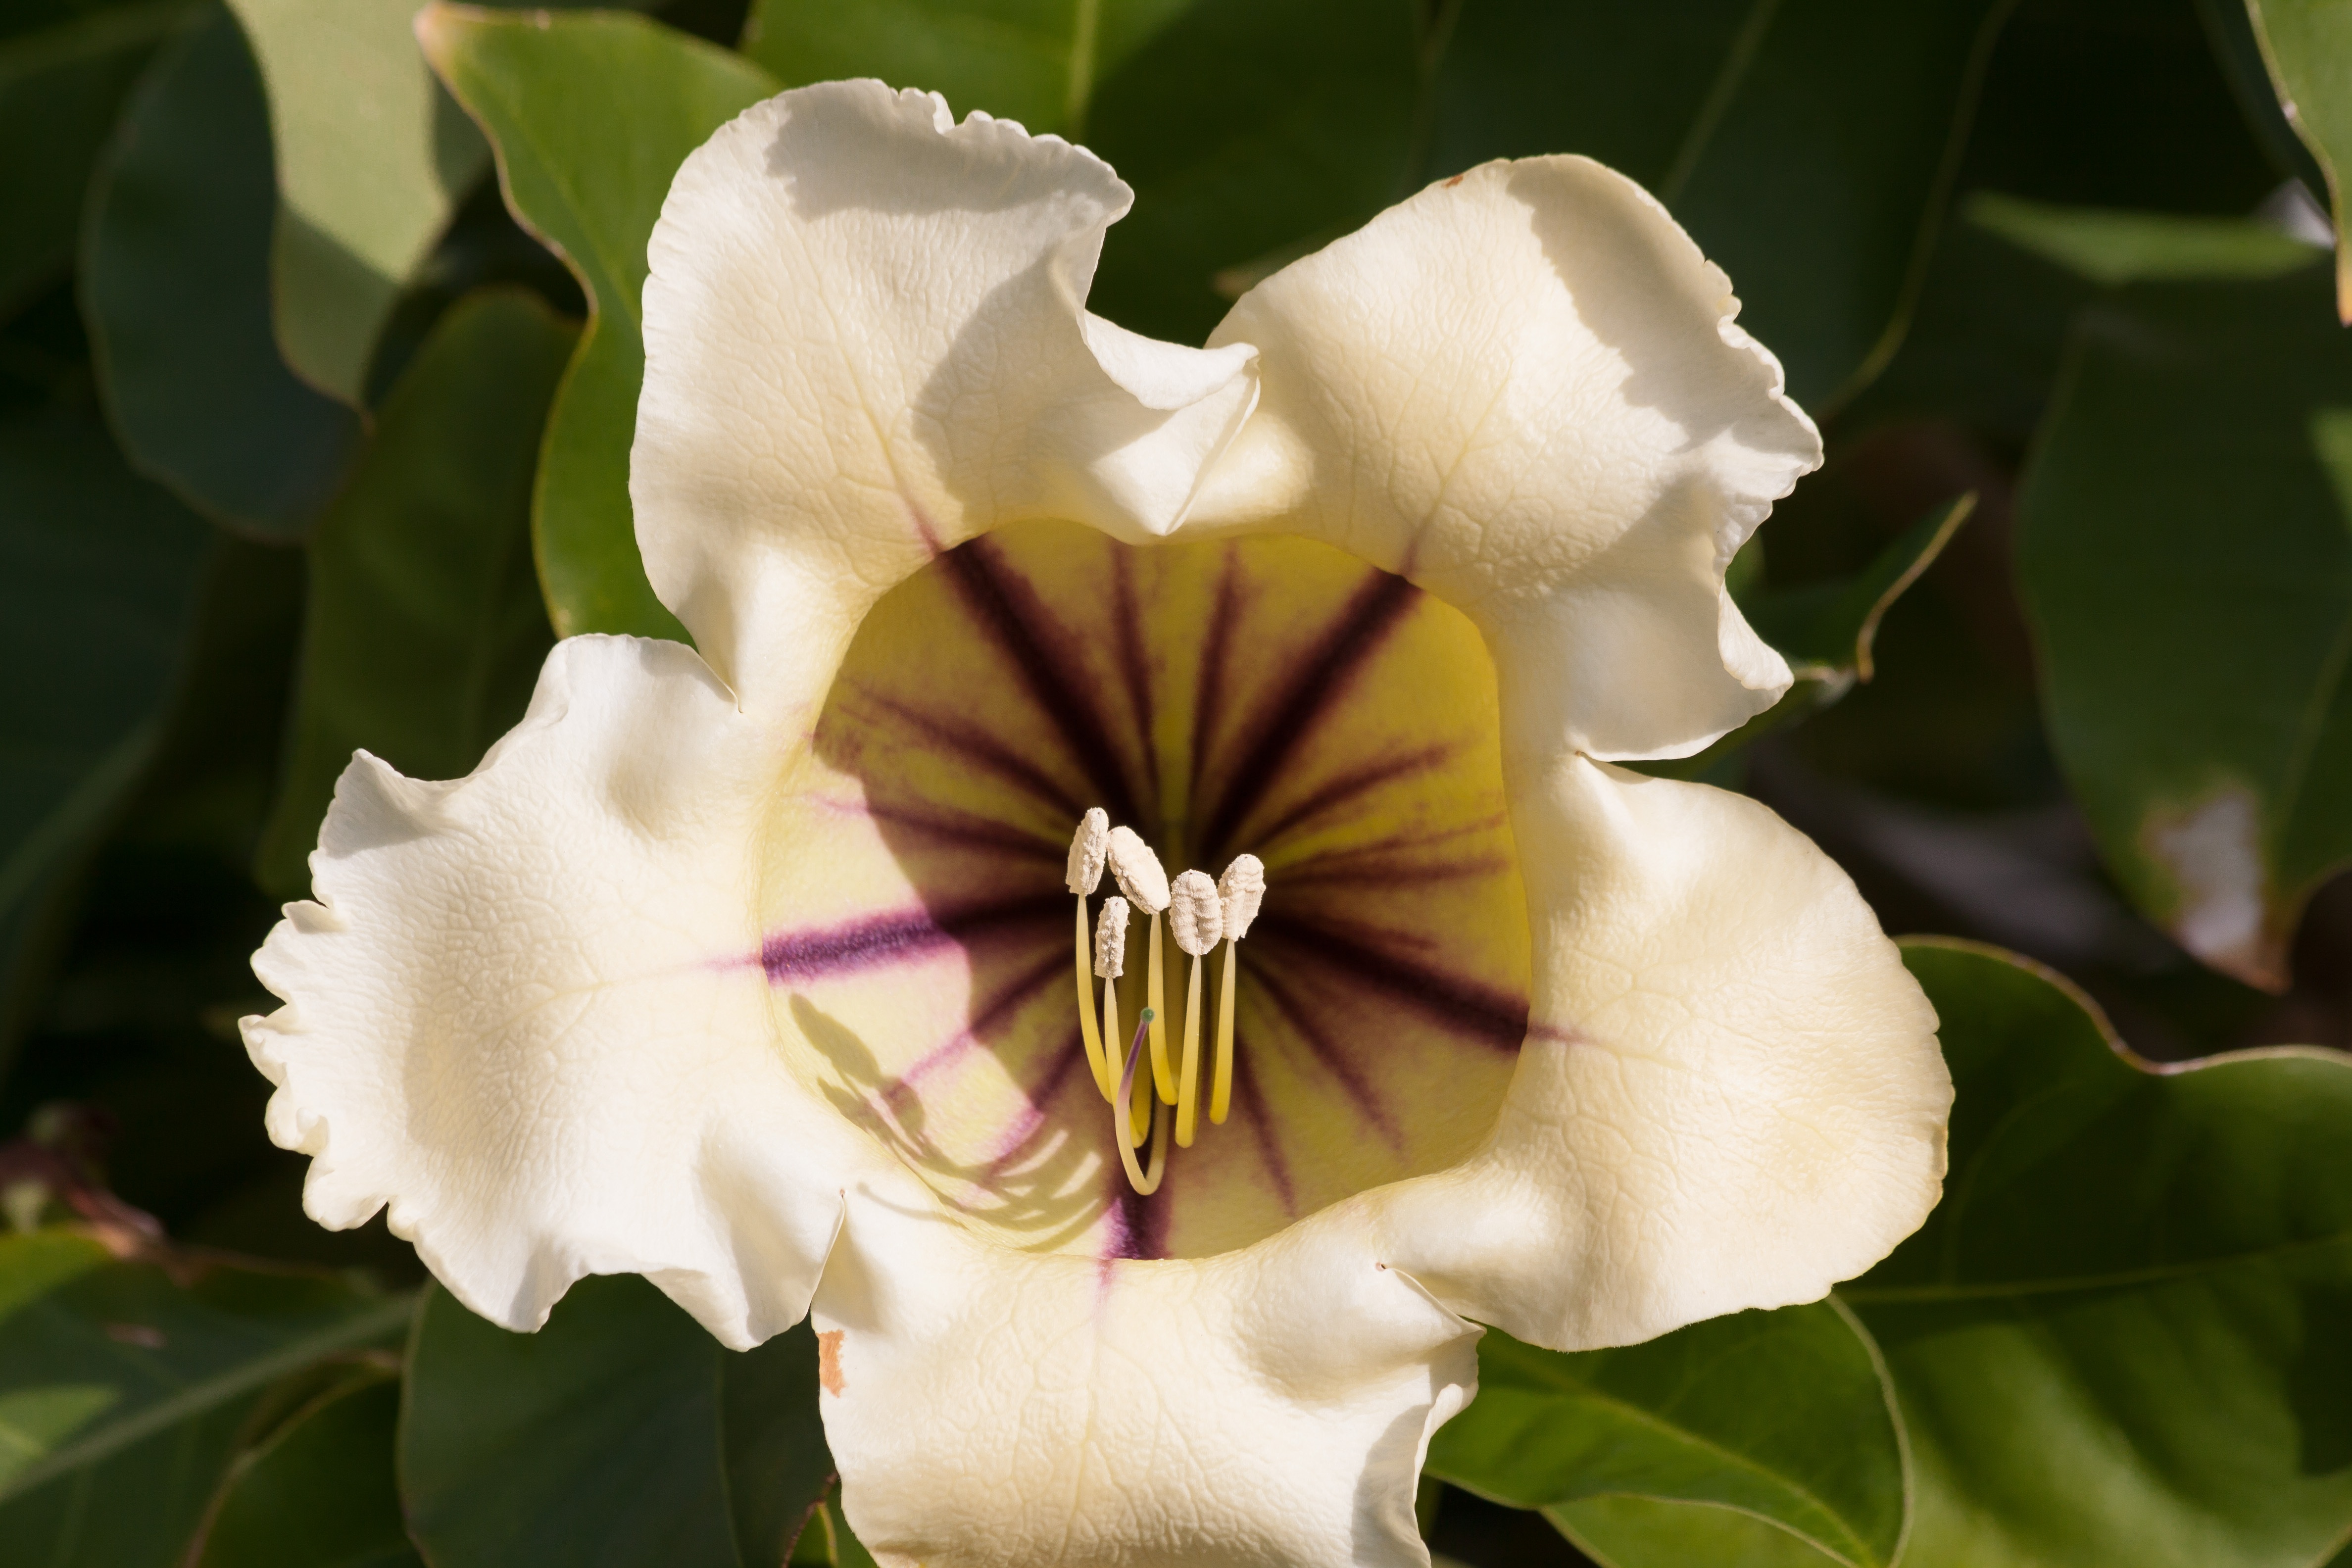
nature, blossom, plant, white, flower, petal, bloom, bush, stamp, botany, close, flora, close up, lily, exotic, macro photography, flowering plant, cream colors, land plant